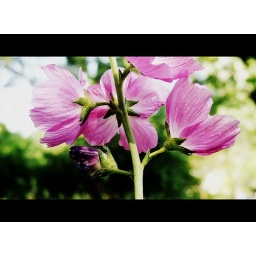
In the garden one sunny afternoon. Lovely pink flower hidden amongst all the other flowers in the garden.